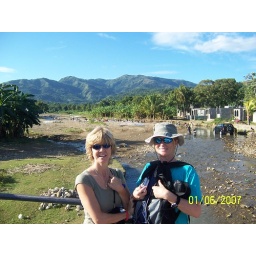
the bride - used as a bathroom over the water. same water that the clothes are washed in.